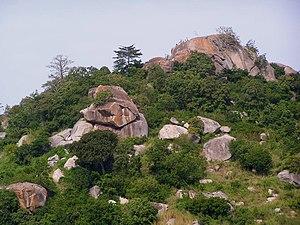
Dassa-Zoumé, également appelée Igbo Idaasha ou simplement Idaasha, est une ville du Centre-Sud du Bénin, chef-lieu de la commune du même nom et préfecture du département des Collines depuis le 22 juin 2016.
Les Idaasha constituent une population d'Afrique de l'Ouest vivant au centre-sud du Bénin, dans le département des Collines. Quelques communautés sont en outre établies au Togo, le long de la frontière. Proches des Yoruba du Nigeria, d'où ils sont originaires, ils sont minoritaires au Bénin, dans un environnement surtout peuplé de Fon. Cet enclavement culturel les a conduits à une revendication forte de leur identité.